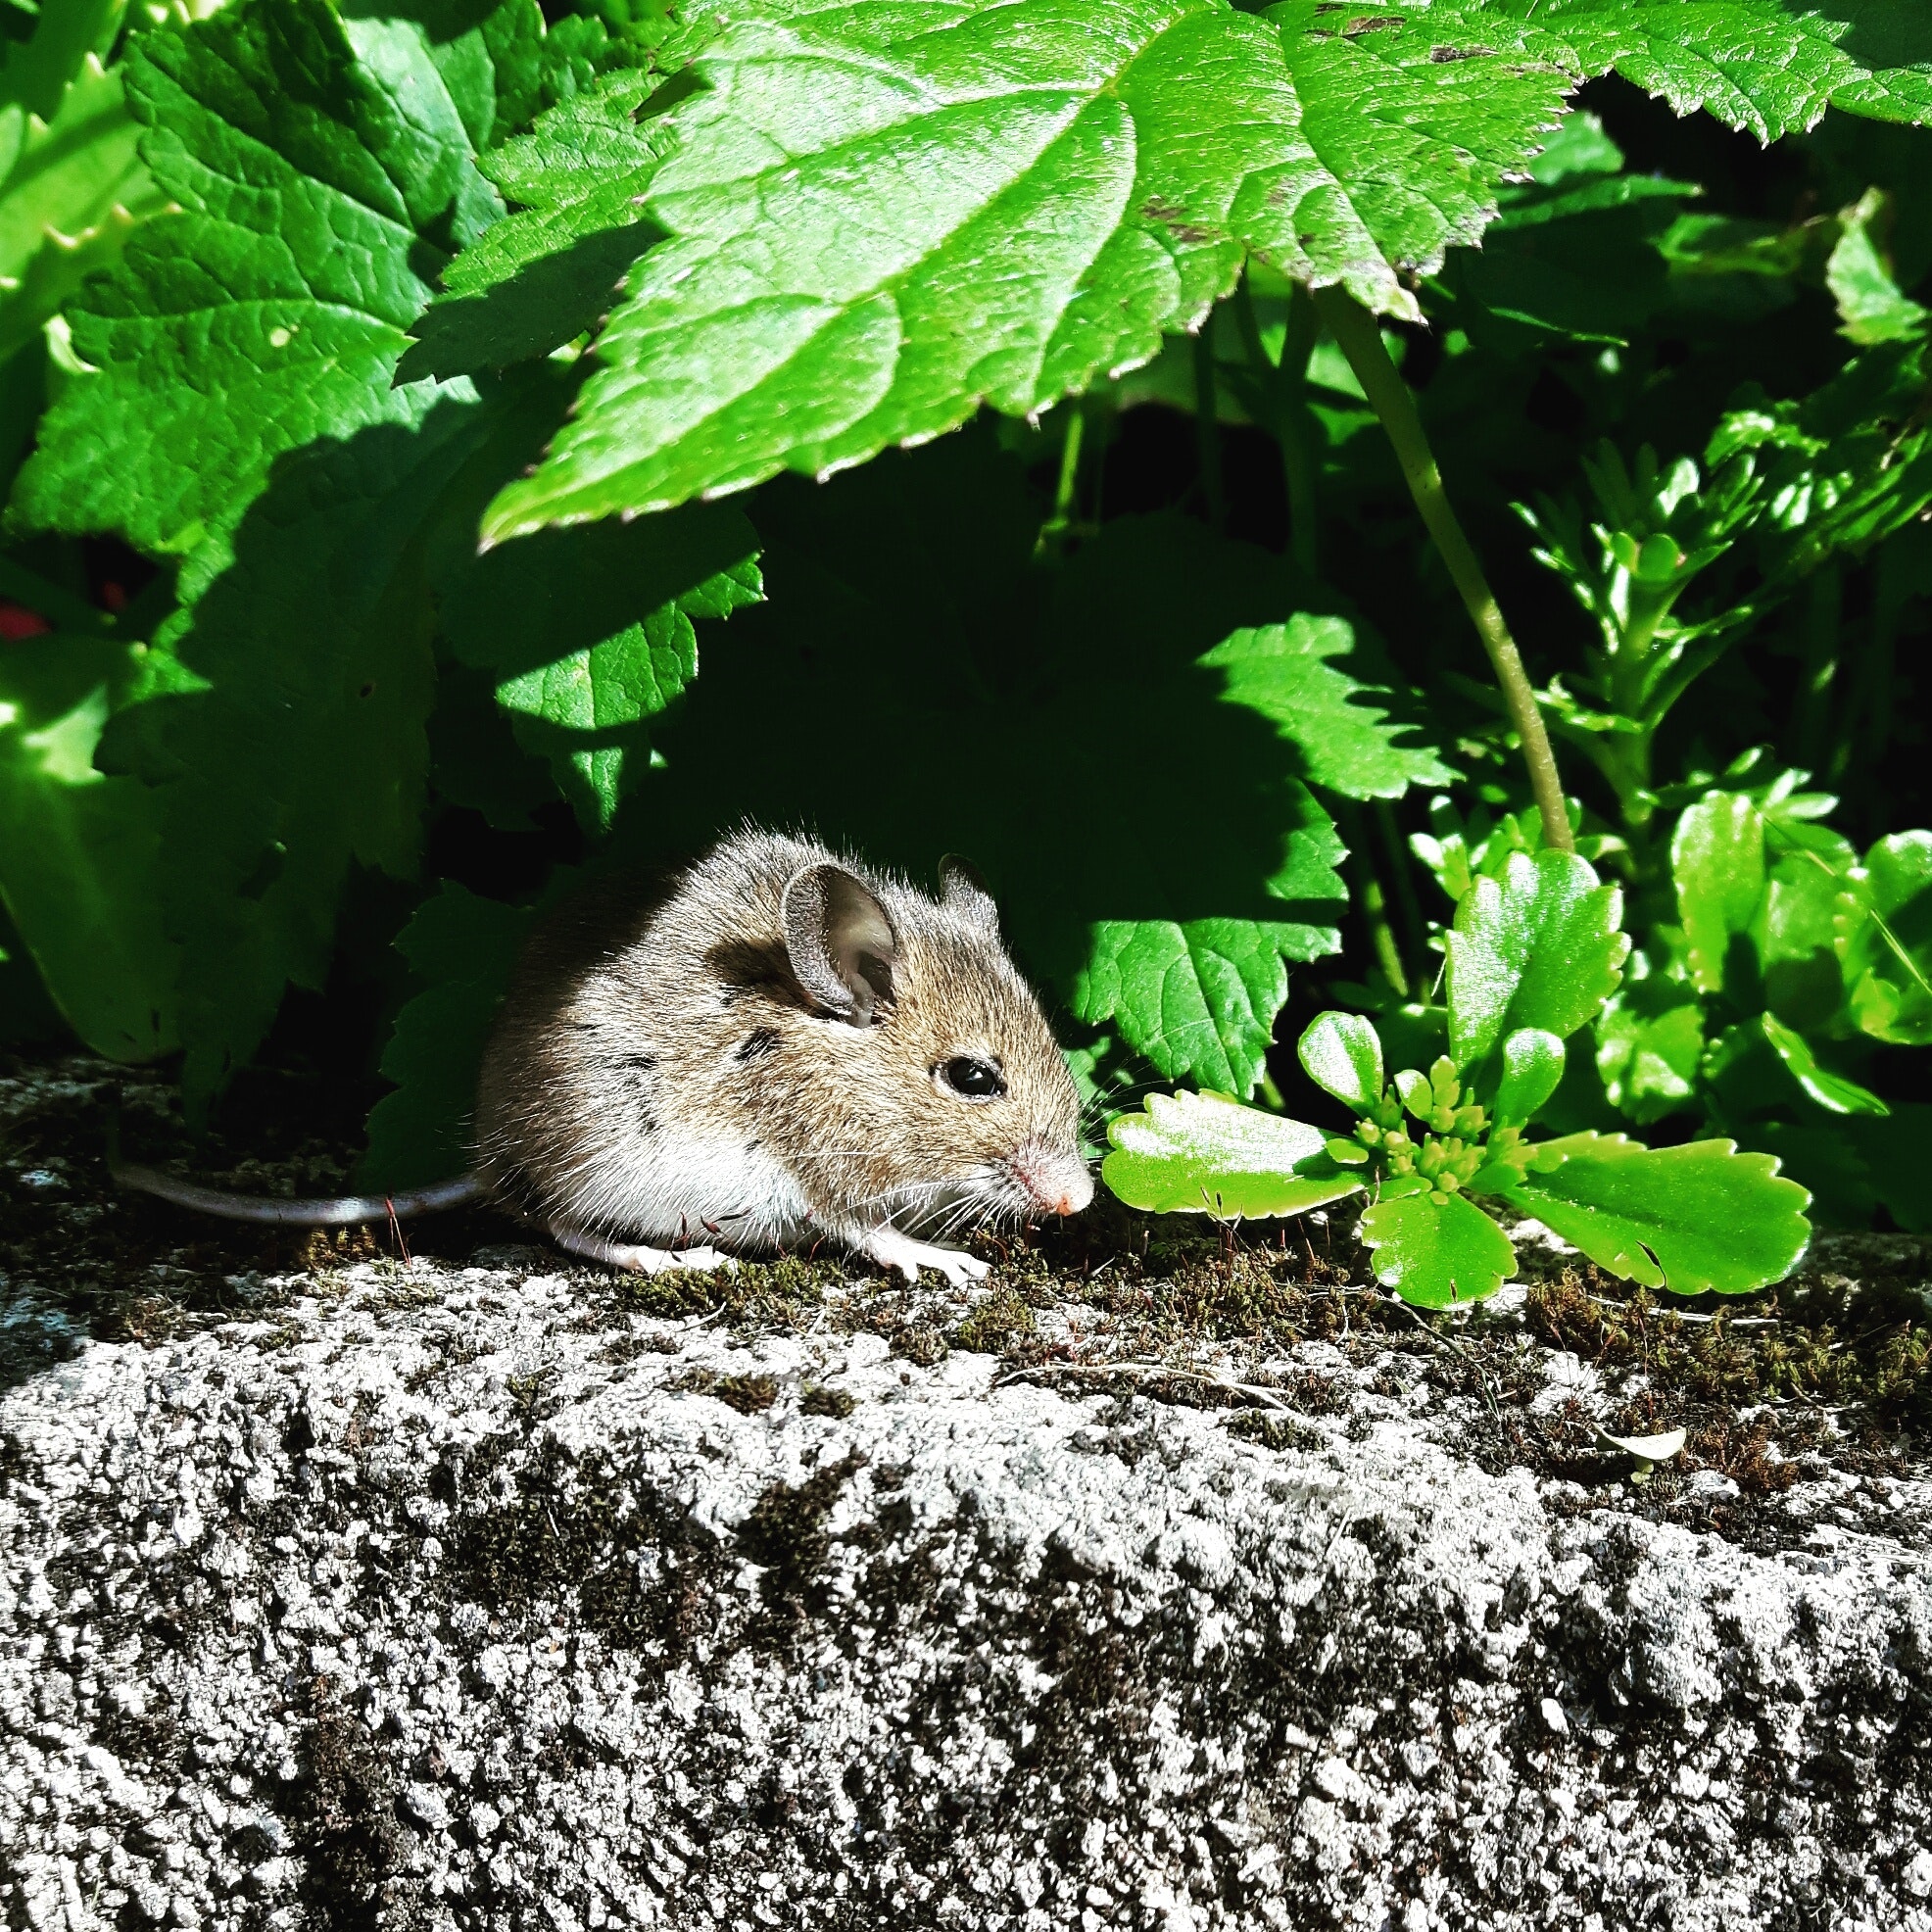
muroidea, gerbil, muridae, leaf, rodent, mouse, wildlife, adaptation, grass, hamster, rat, plant, degu, chinchilla, groundcover, pest, pika, eastern chipmunk, fawn, perennial plant